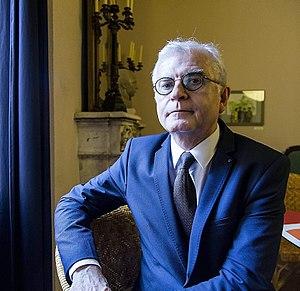
Traducteur, historien, auteur, chef de la mission communication et responsable du mécénat au ministère de la Culture et de la Communication
Robert Fohr, né le 11 mars 1954 à Alger, est un historien de l'art, traducteur, écrivain et cadre de l'administration centrale du ministère de la Culture.